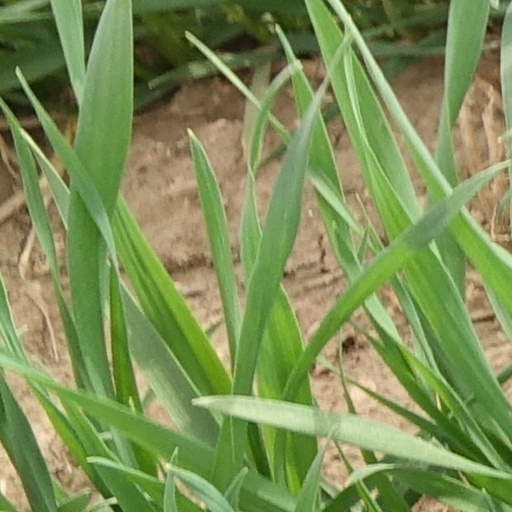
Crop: wheat